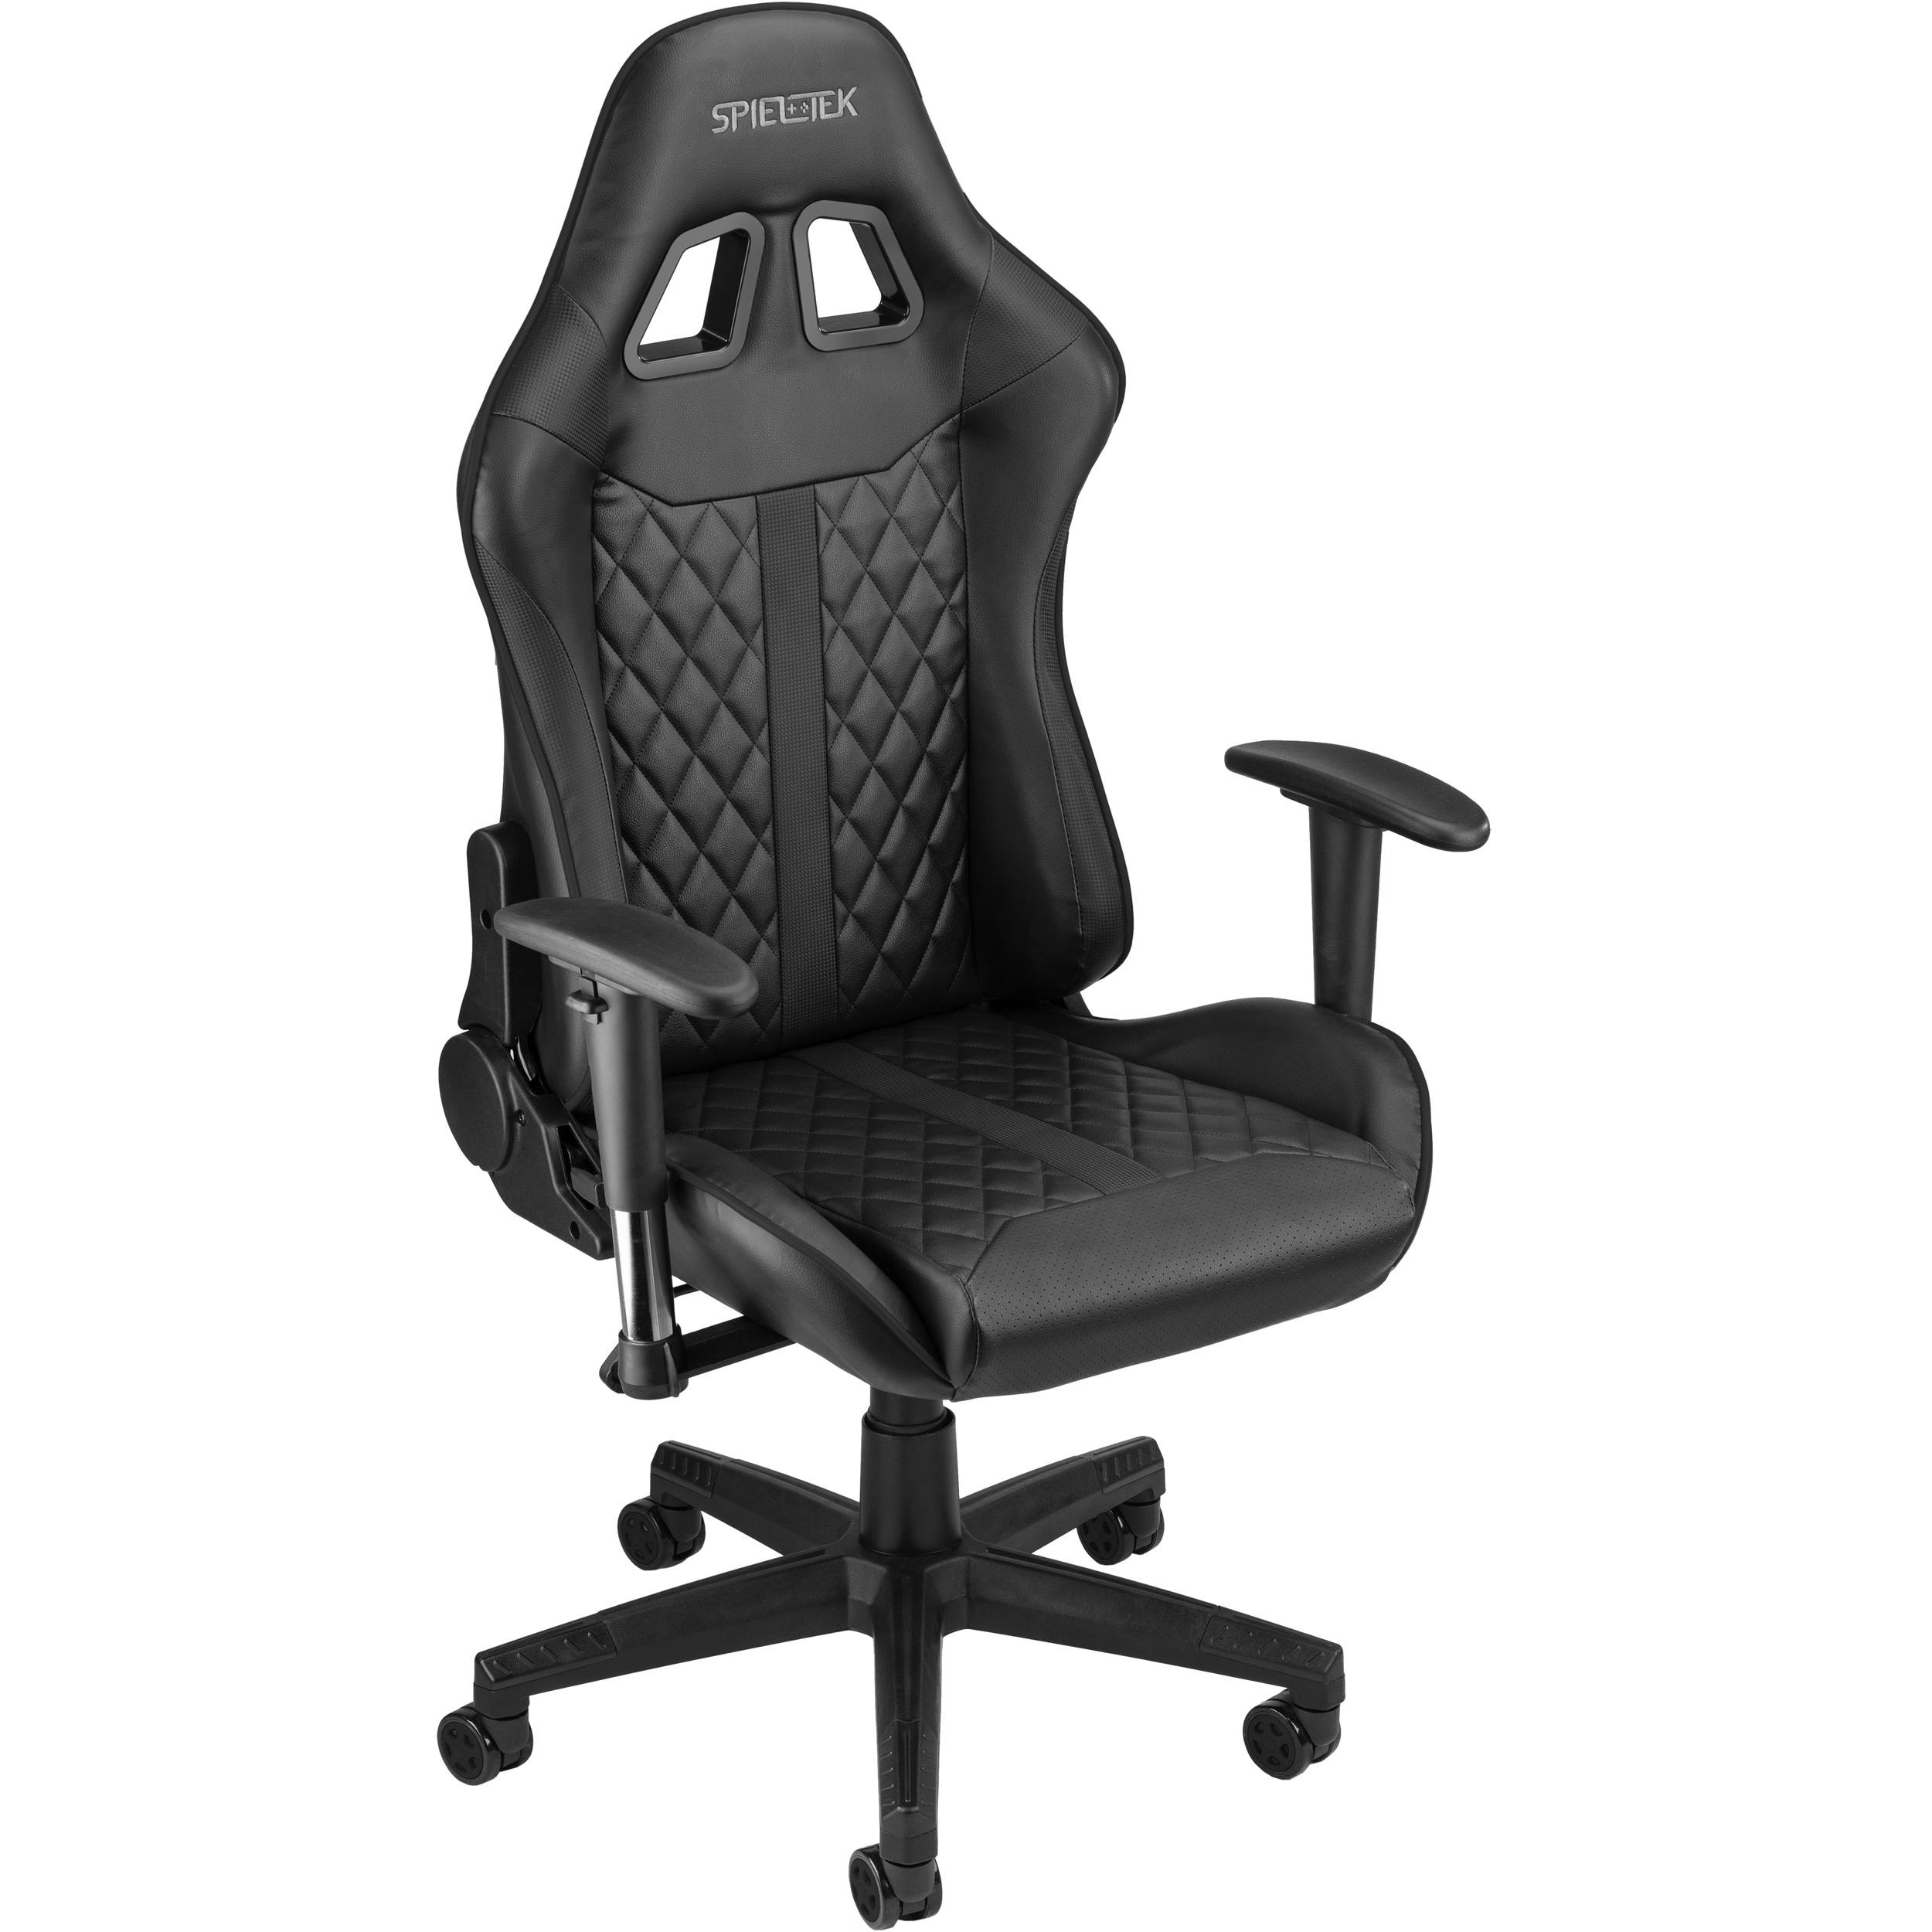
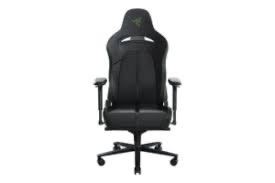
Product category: items_chair
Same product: no